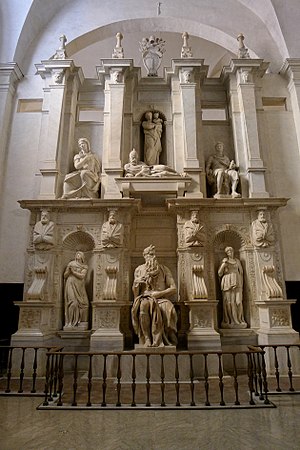
Moses (Michelangelo) / Galleri
Moses er en marmorskulptur udført af Michelangelo 1513–1515, der står i kirken San Pietro in Vincoli i Rom. Skulpturen blev bestilt i 1505 til Pave Julius 2.'s monumentale grav i Peterskirken. Skulpturen forestiller Moses med lovens tavler og horn i panden baseret på en beskrivelse i Vulgata, den latinske oversættelse af Biblen, der blev anvendt på den tid.